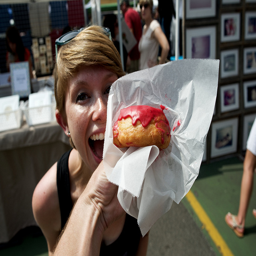
A person is holding a donut in front of a woman 's face.
A woman smiling next to a pink frosting covered donut.
Happy woman showing off red frosted doughnut in serving paper.
A pretty lady with a big pastry in front of her face.
a close up of a person holding a doughnut